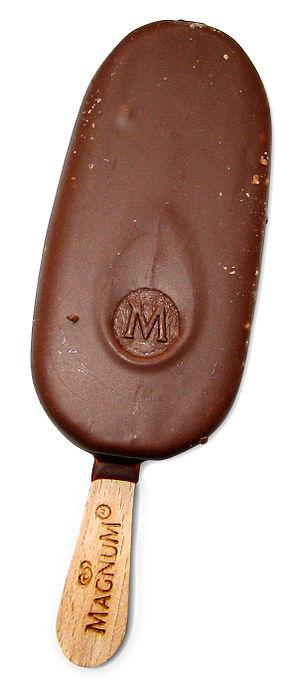
Magnum est une marque commerciale de crèmes glacées du groupe neérlando-britannique Unilever.